War Damage Commission

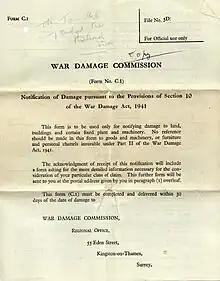
War Damage Commission notification form

The War Damage Commission was a body set up by the British Government under the (4 & 5 Geo. 6. c. 12) to pay compensation for war damage to land and buildings and " 'fixed' plant and machinery", throughout the United Kingdom. It was not responsible for the repairs themselves, which were carried out by local authorities or private contractors.